Walt Frazier

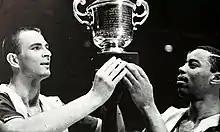
Frazier hoists the 1967 NIT championship trophy with co-captain Ralph Johnson.

Frazier became one of the premier collegiate basketball players in the country. He was named a Division II All-American in 1964 and 1965. As a sophomore in 1965, Frazier led SIU to the NCAA Division II Tournament, only to lose in the finals to Jerry Sloan and the Evansville Purple Aces 85–82 in overtime. In 1966, he was academically ineligible for basketball.